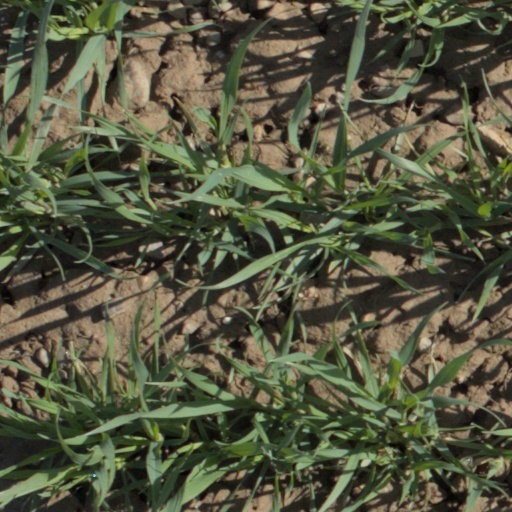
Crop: wheat